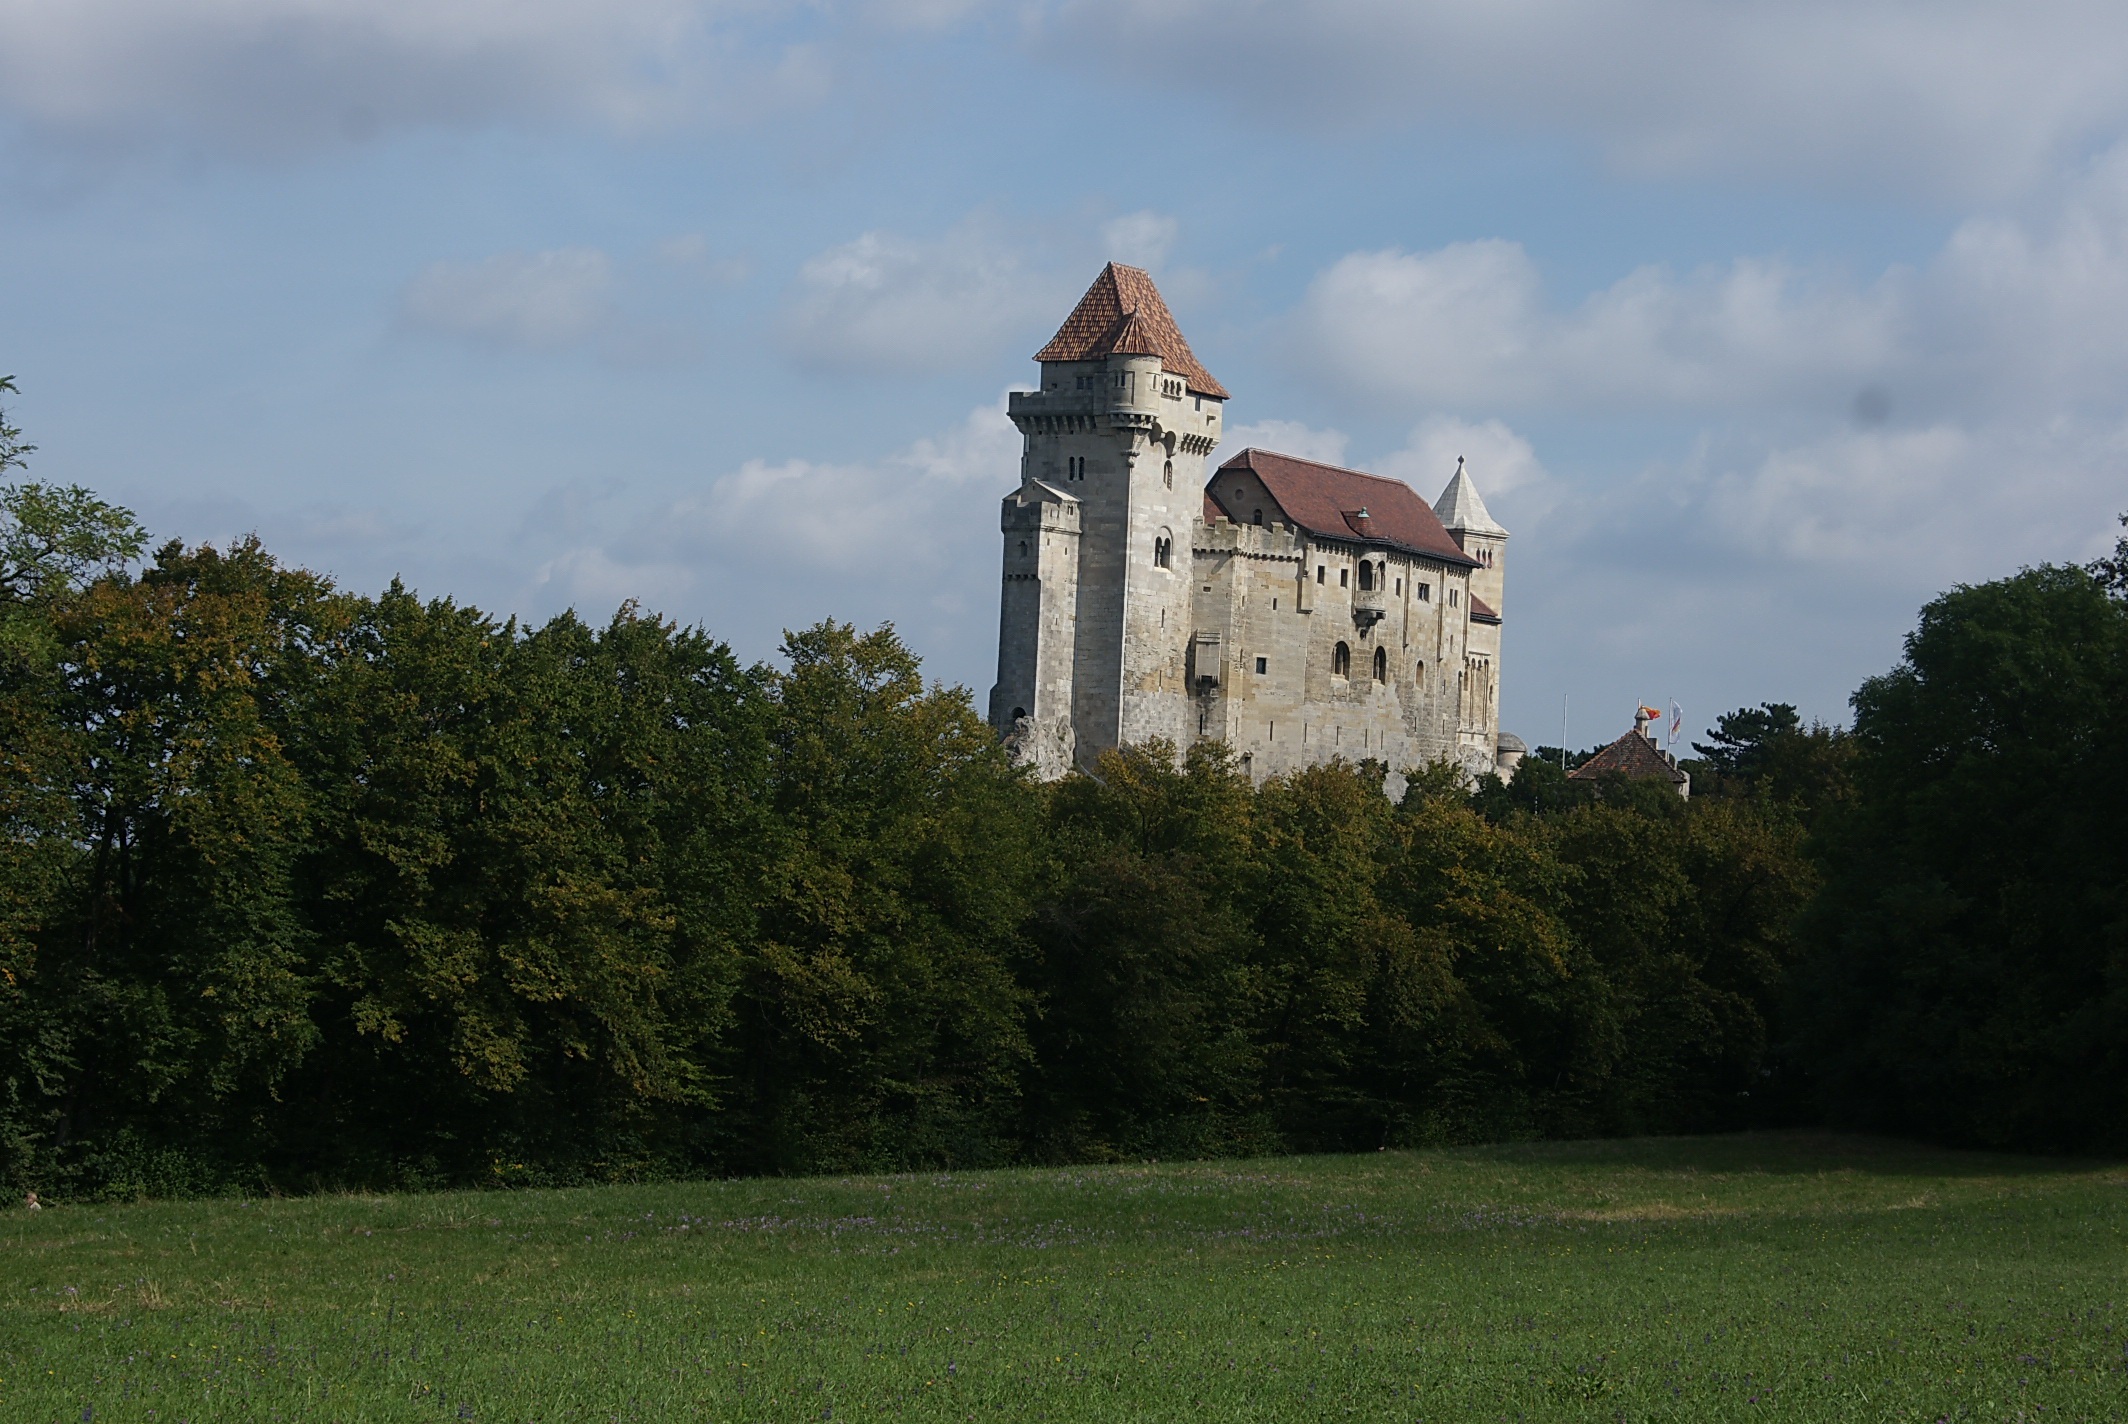
hill, building, chateau, tower, castle, church, chapel, highland, place of worship, monastery, moravia, rural area, the castle, liechtenstein